London Ringways

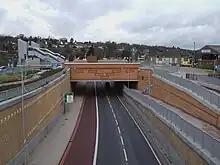
Coulsdon Relief Road

In 1979, the Parliamentary Secretary to the Ministry of Transport, Kenneth Clarke, announced that the budget for developing London's road network would be cut from £500m to £170m. Several schemes which were roughly on the line of the Ringways, including Ringway 1 at Earl's Court and Fulham, and Ringway 3 at Hayes, were cancelled. Upon becoming leader of the GLC in 1981, Ken Livingstone demanded an audit of all road schemes being worked on, including the remnants of Ringway plans, and cancelled many of them. One of the few schemes that did survive was the A2 Rochester Way Relief Road, the successor to the original Dover Radial. The road was constructed in a cutting instead of the originally proposed elevated build, in order to adhere to new environmental guidelines. Another scheme was the A12 from Wanstead to Hackney Wick, which resurrected most (but not all) of the original route of the M11's inner section.